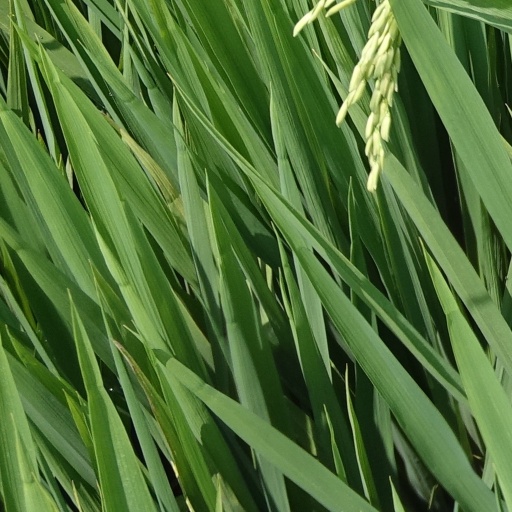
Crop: rice